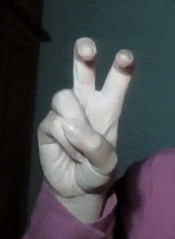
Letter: toot